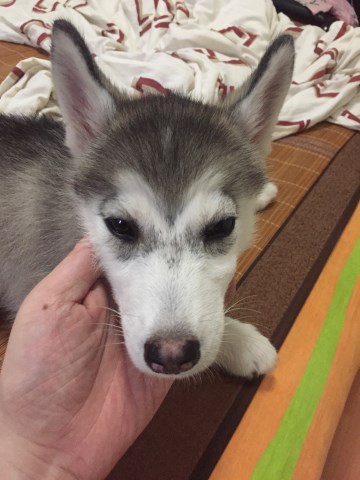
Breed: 1160-n000003-Siberian_husky